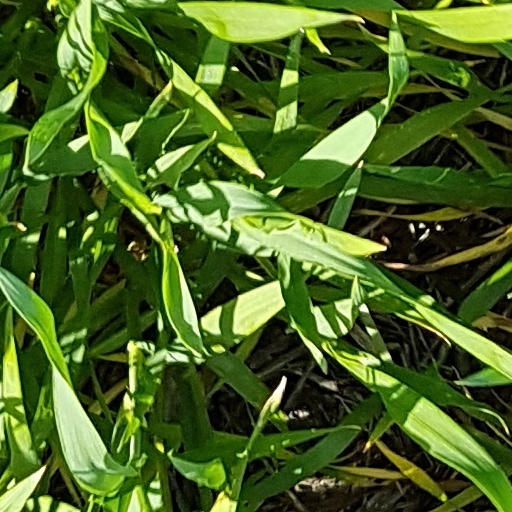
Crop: wheat